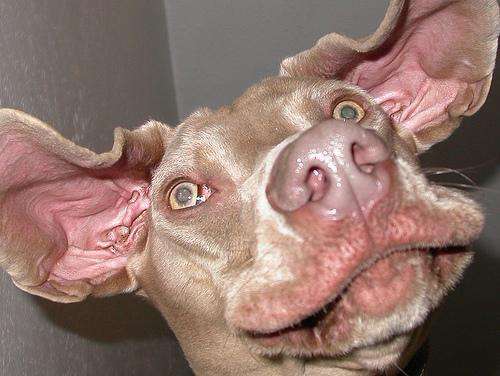
Weimaraner